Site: brandenburg
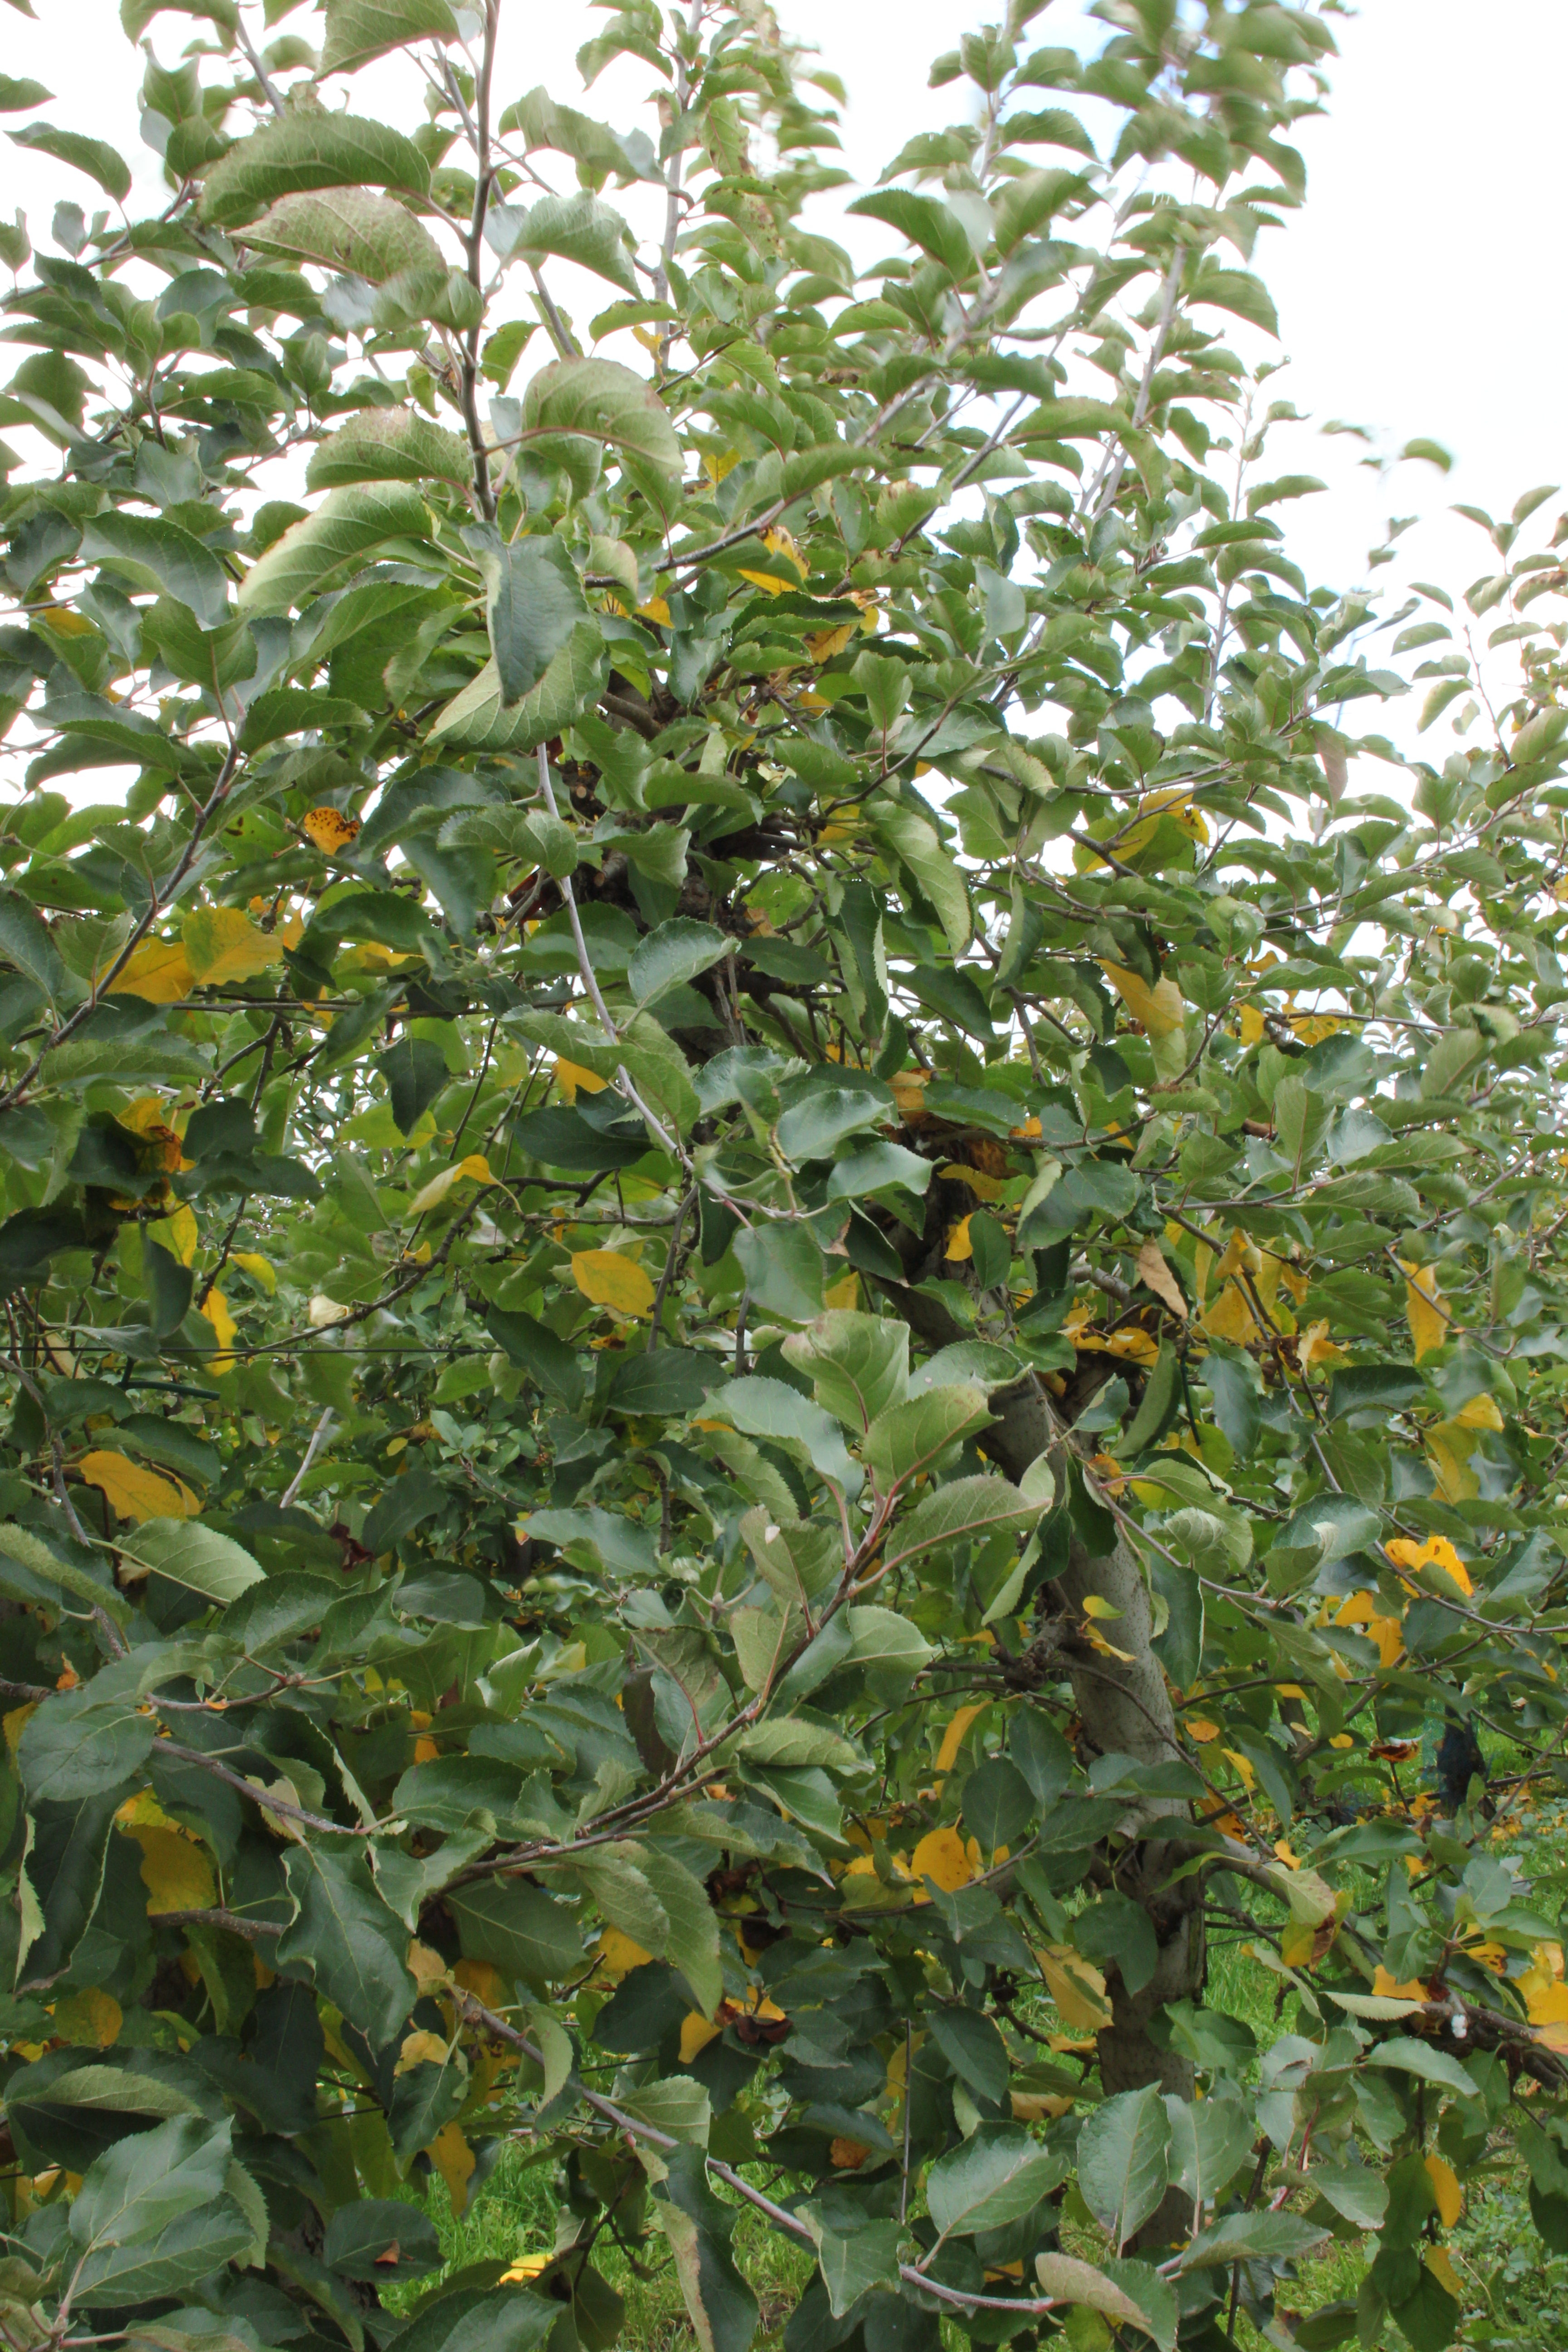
Growth stage (BBCH 91): Senescence, beginning of dormancy